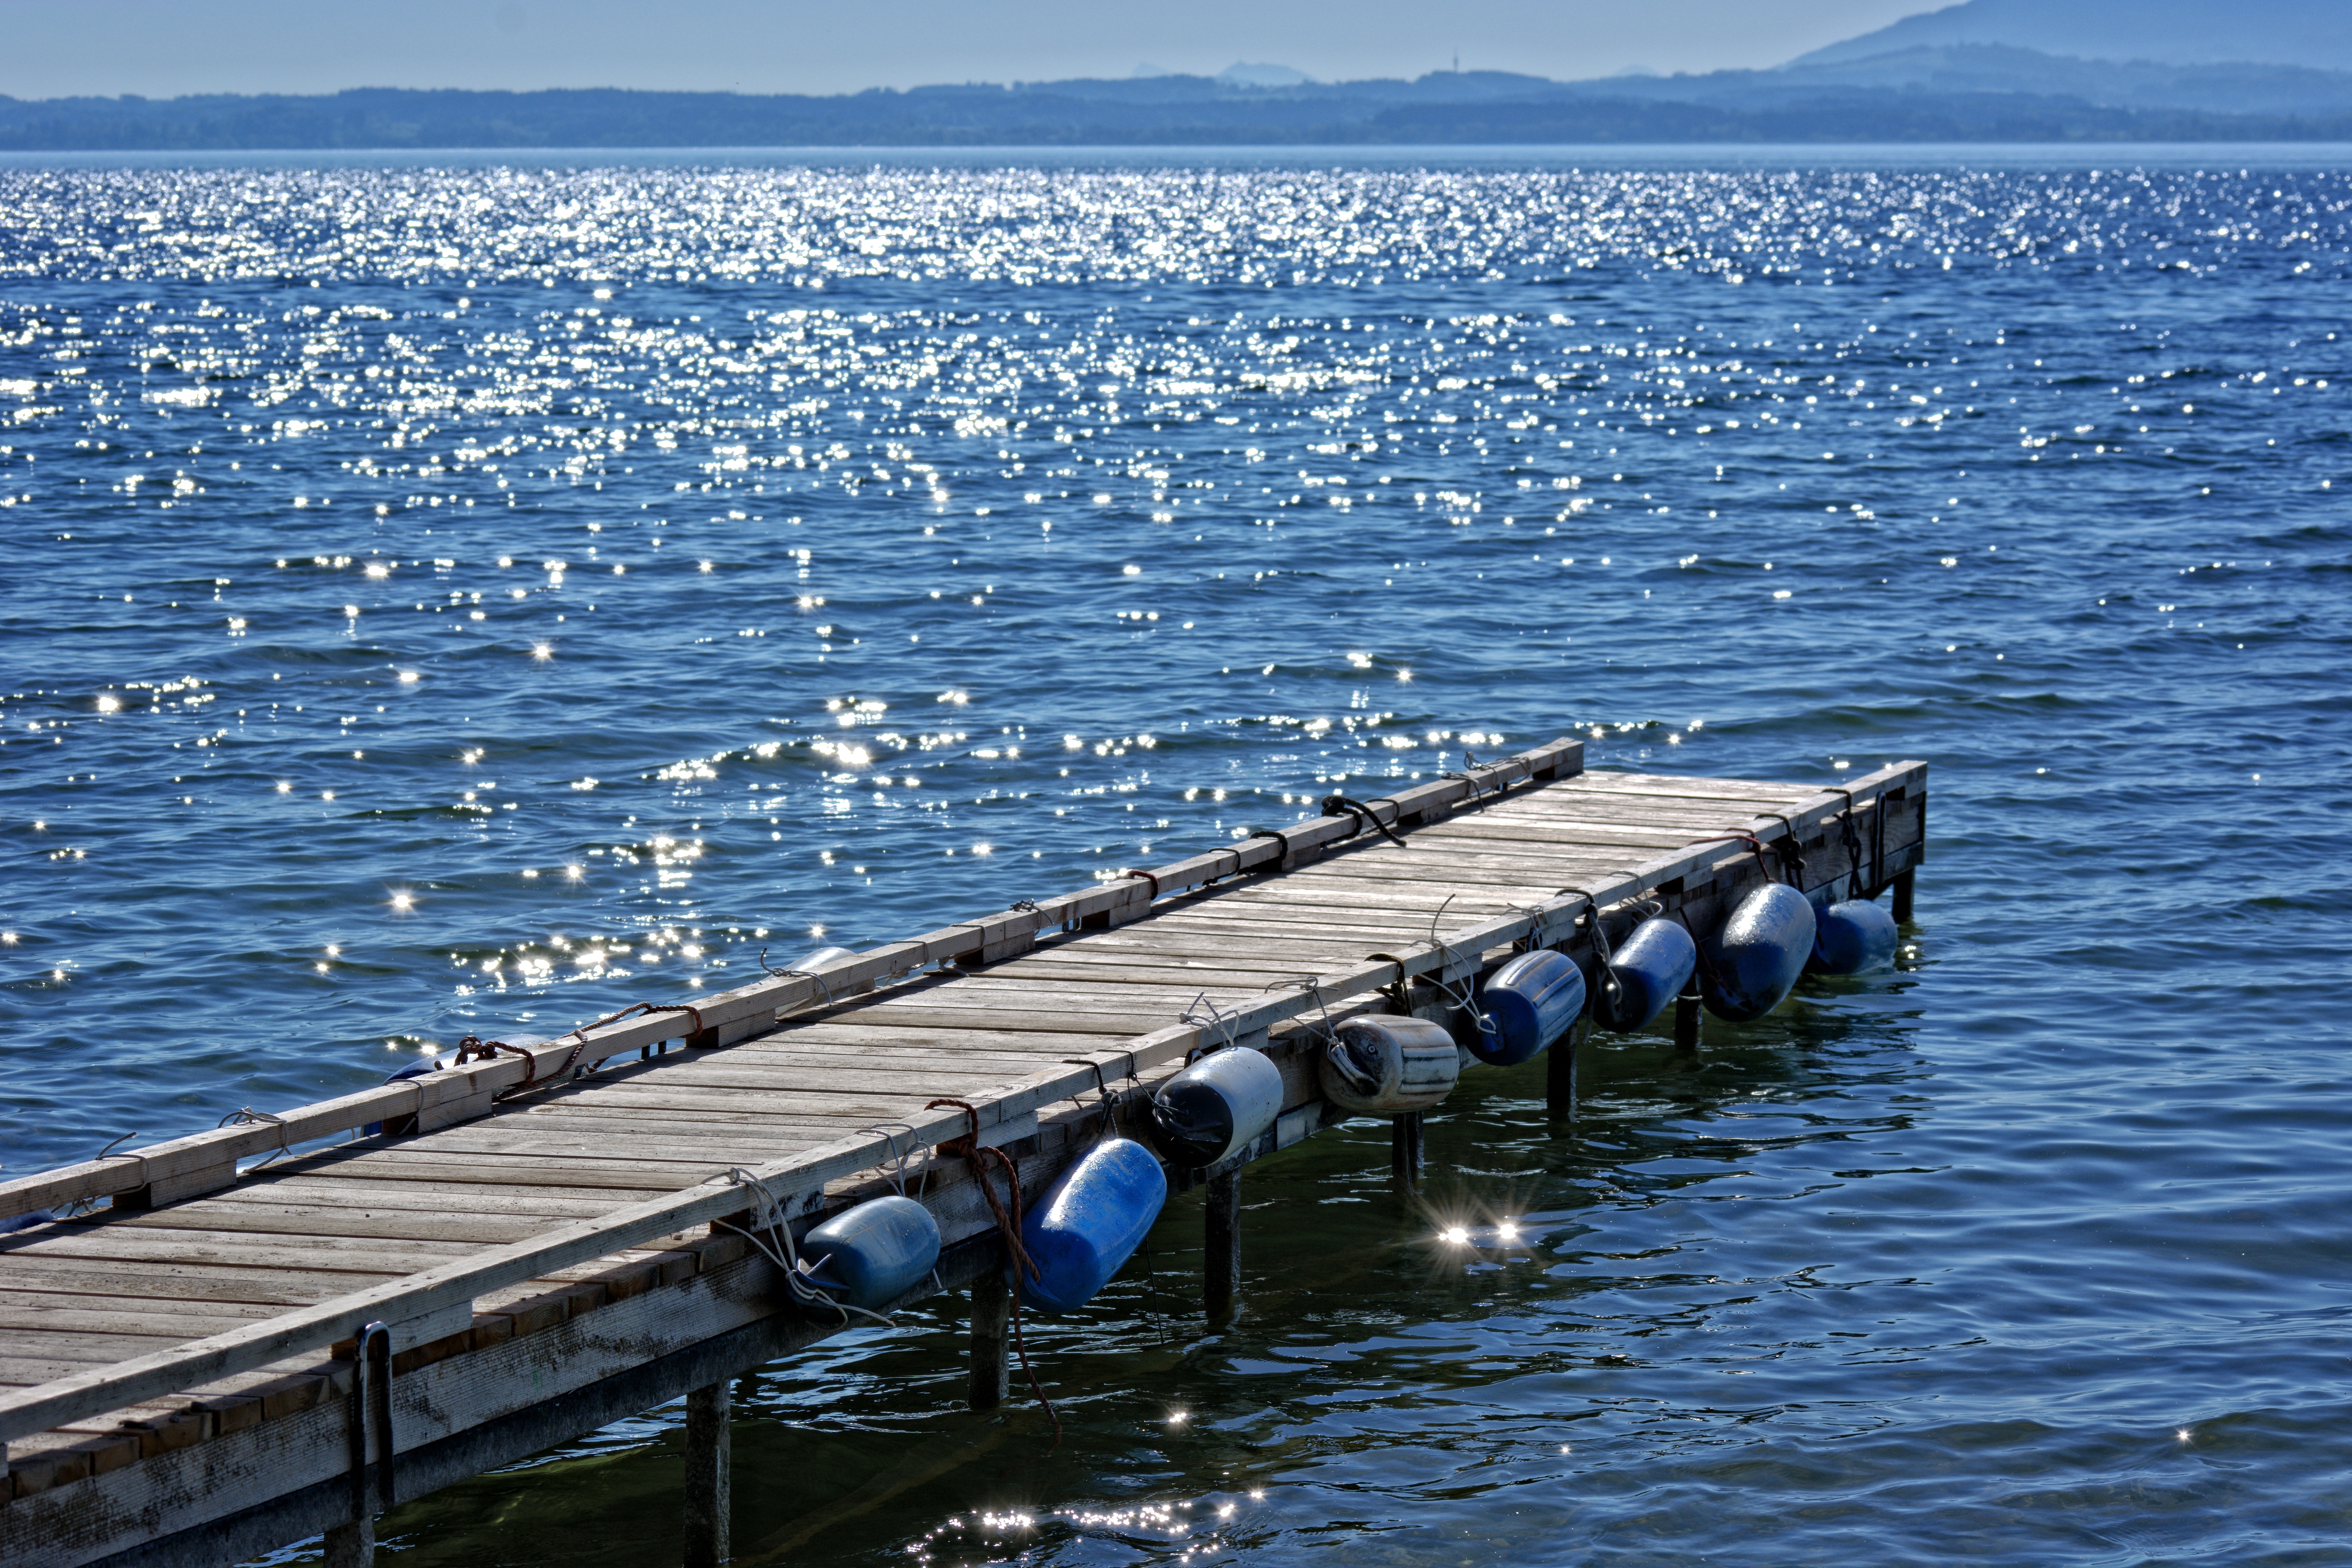
landscape, sea, coast, water, nature, ocean, horizon, dock, boardwalk, sunlight, morning, shore, wave, lake, atmosphere, pier, web, vehicle, calm, bay, blue, marina, rest, sparkle, relaxation, wide, bavaria, channel, mood, silent, waters, breakwater, mirroring, distant, atmospheric, chiemsee, recover